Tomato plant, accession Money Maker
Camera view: bottom (45 deg); turntable rotation: 60 degrees
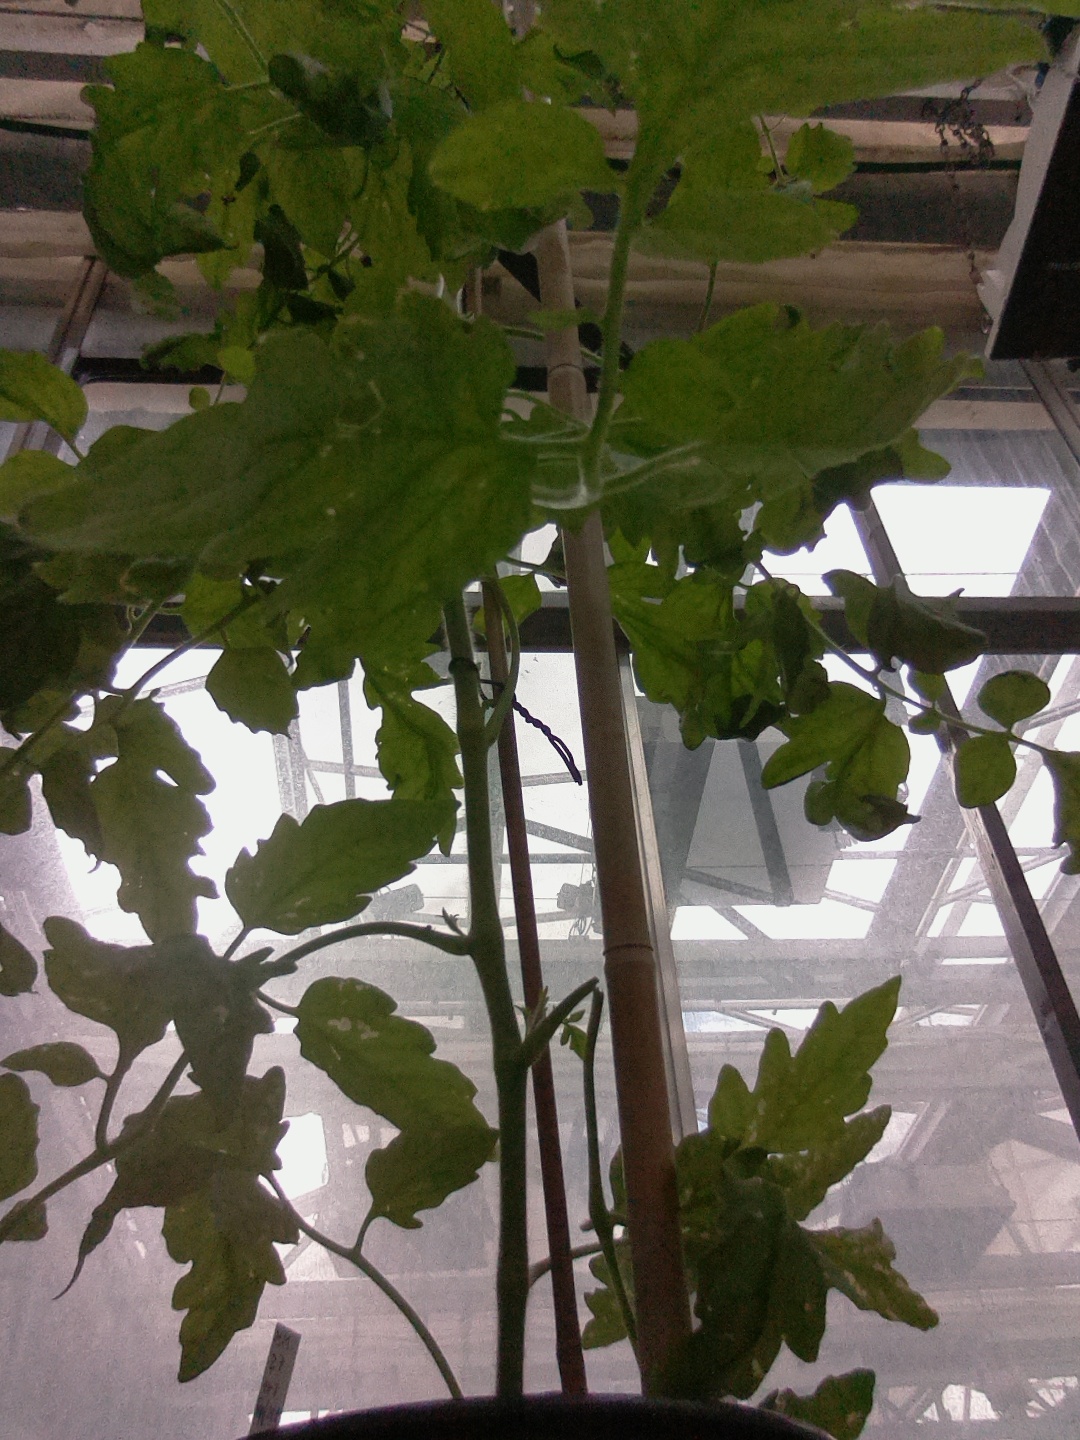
BBCH growth stage 68: Full flowering, 80%-90% of flowers open, more petals falling